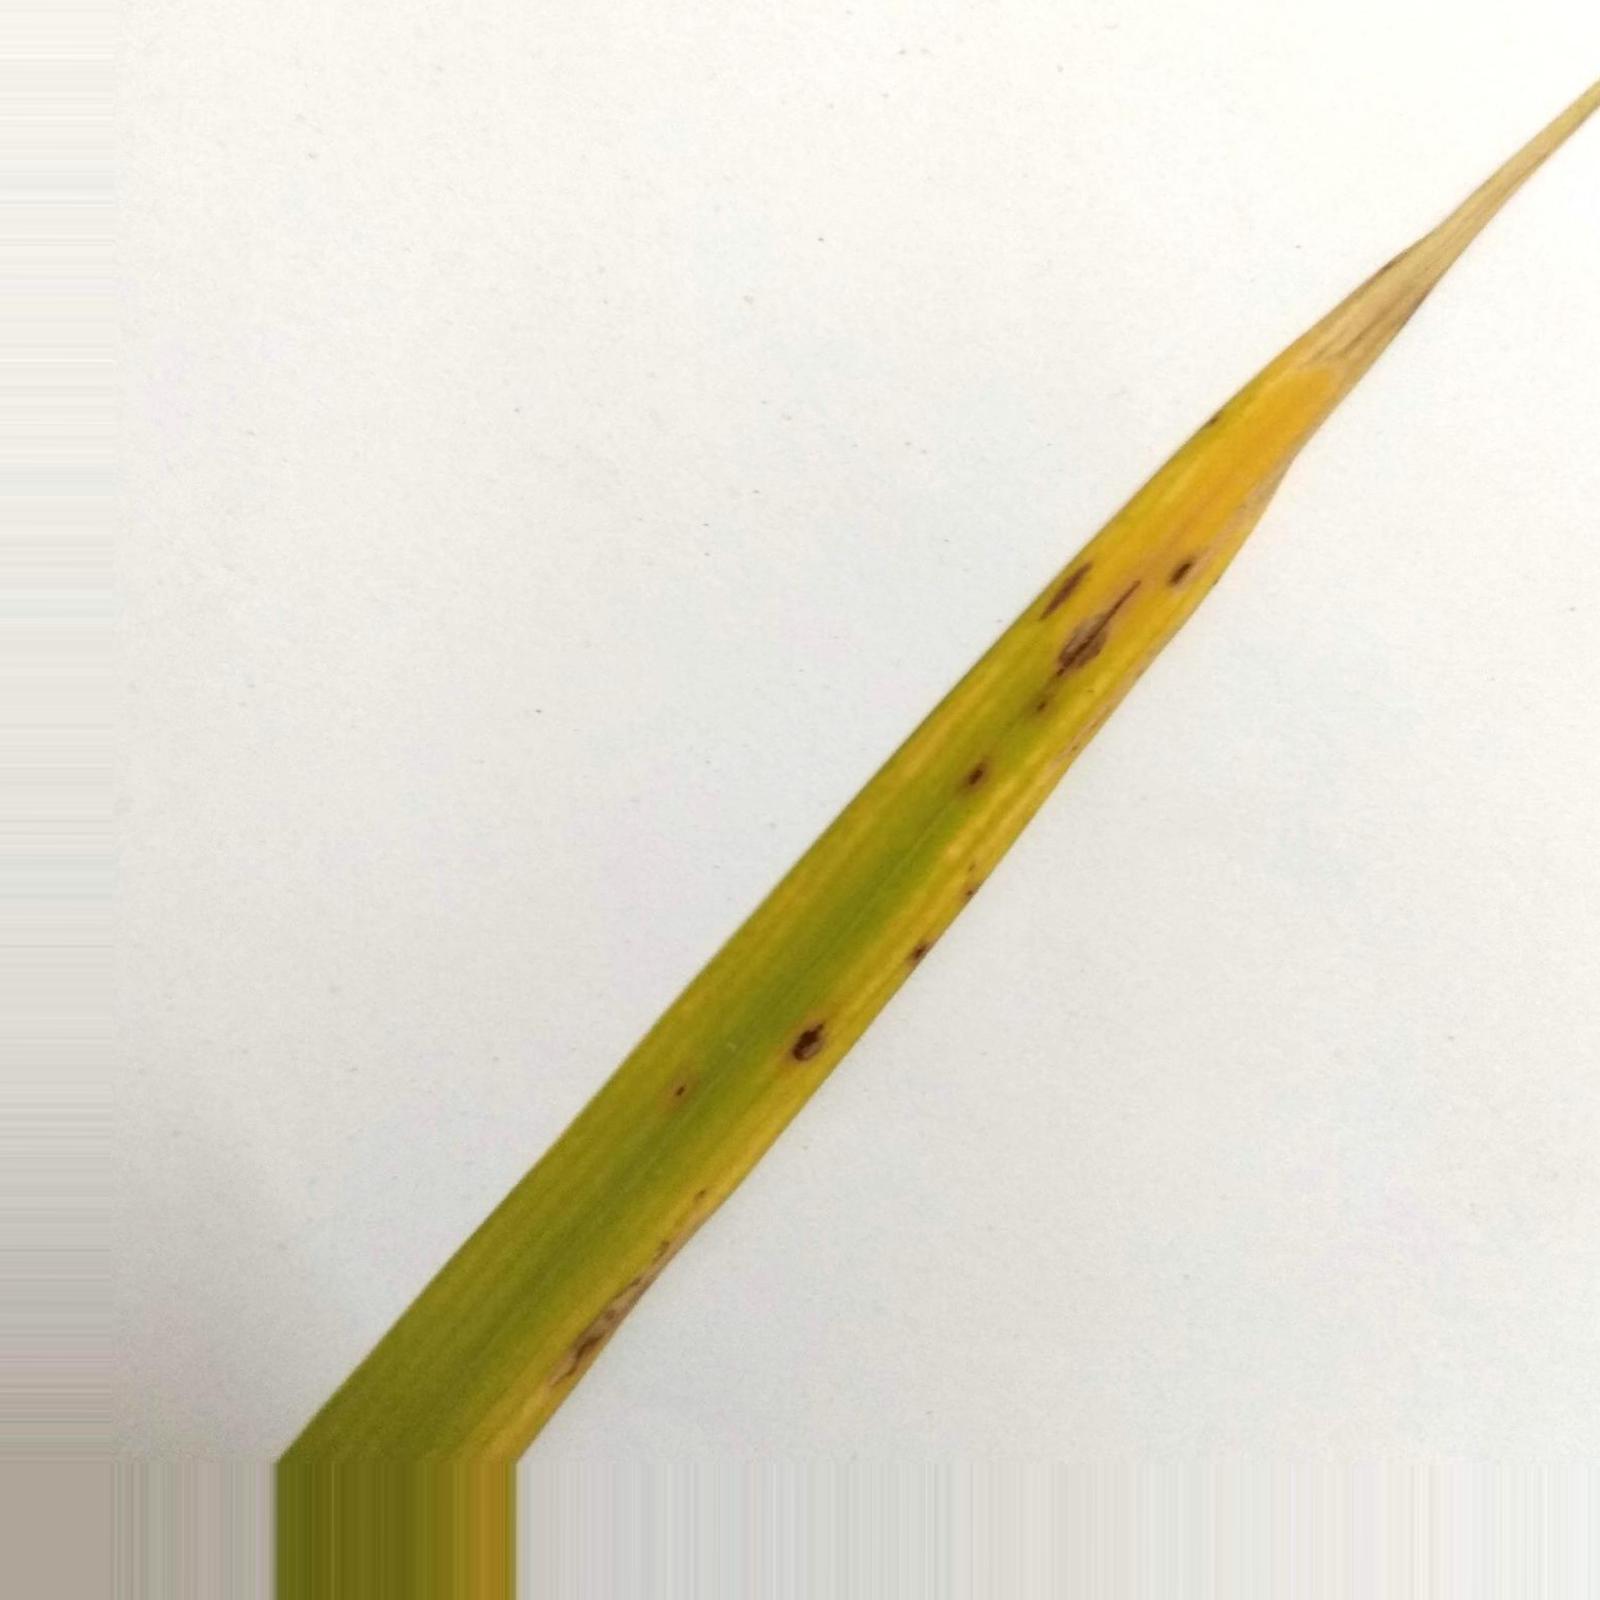
Nhãn: Bệnh Đốm Nâu ( Brown spot )